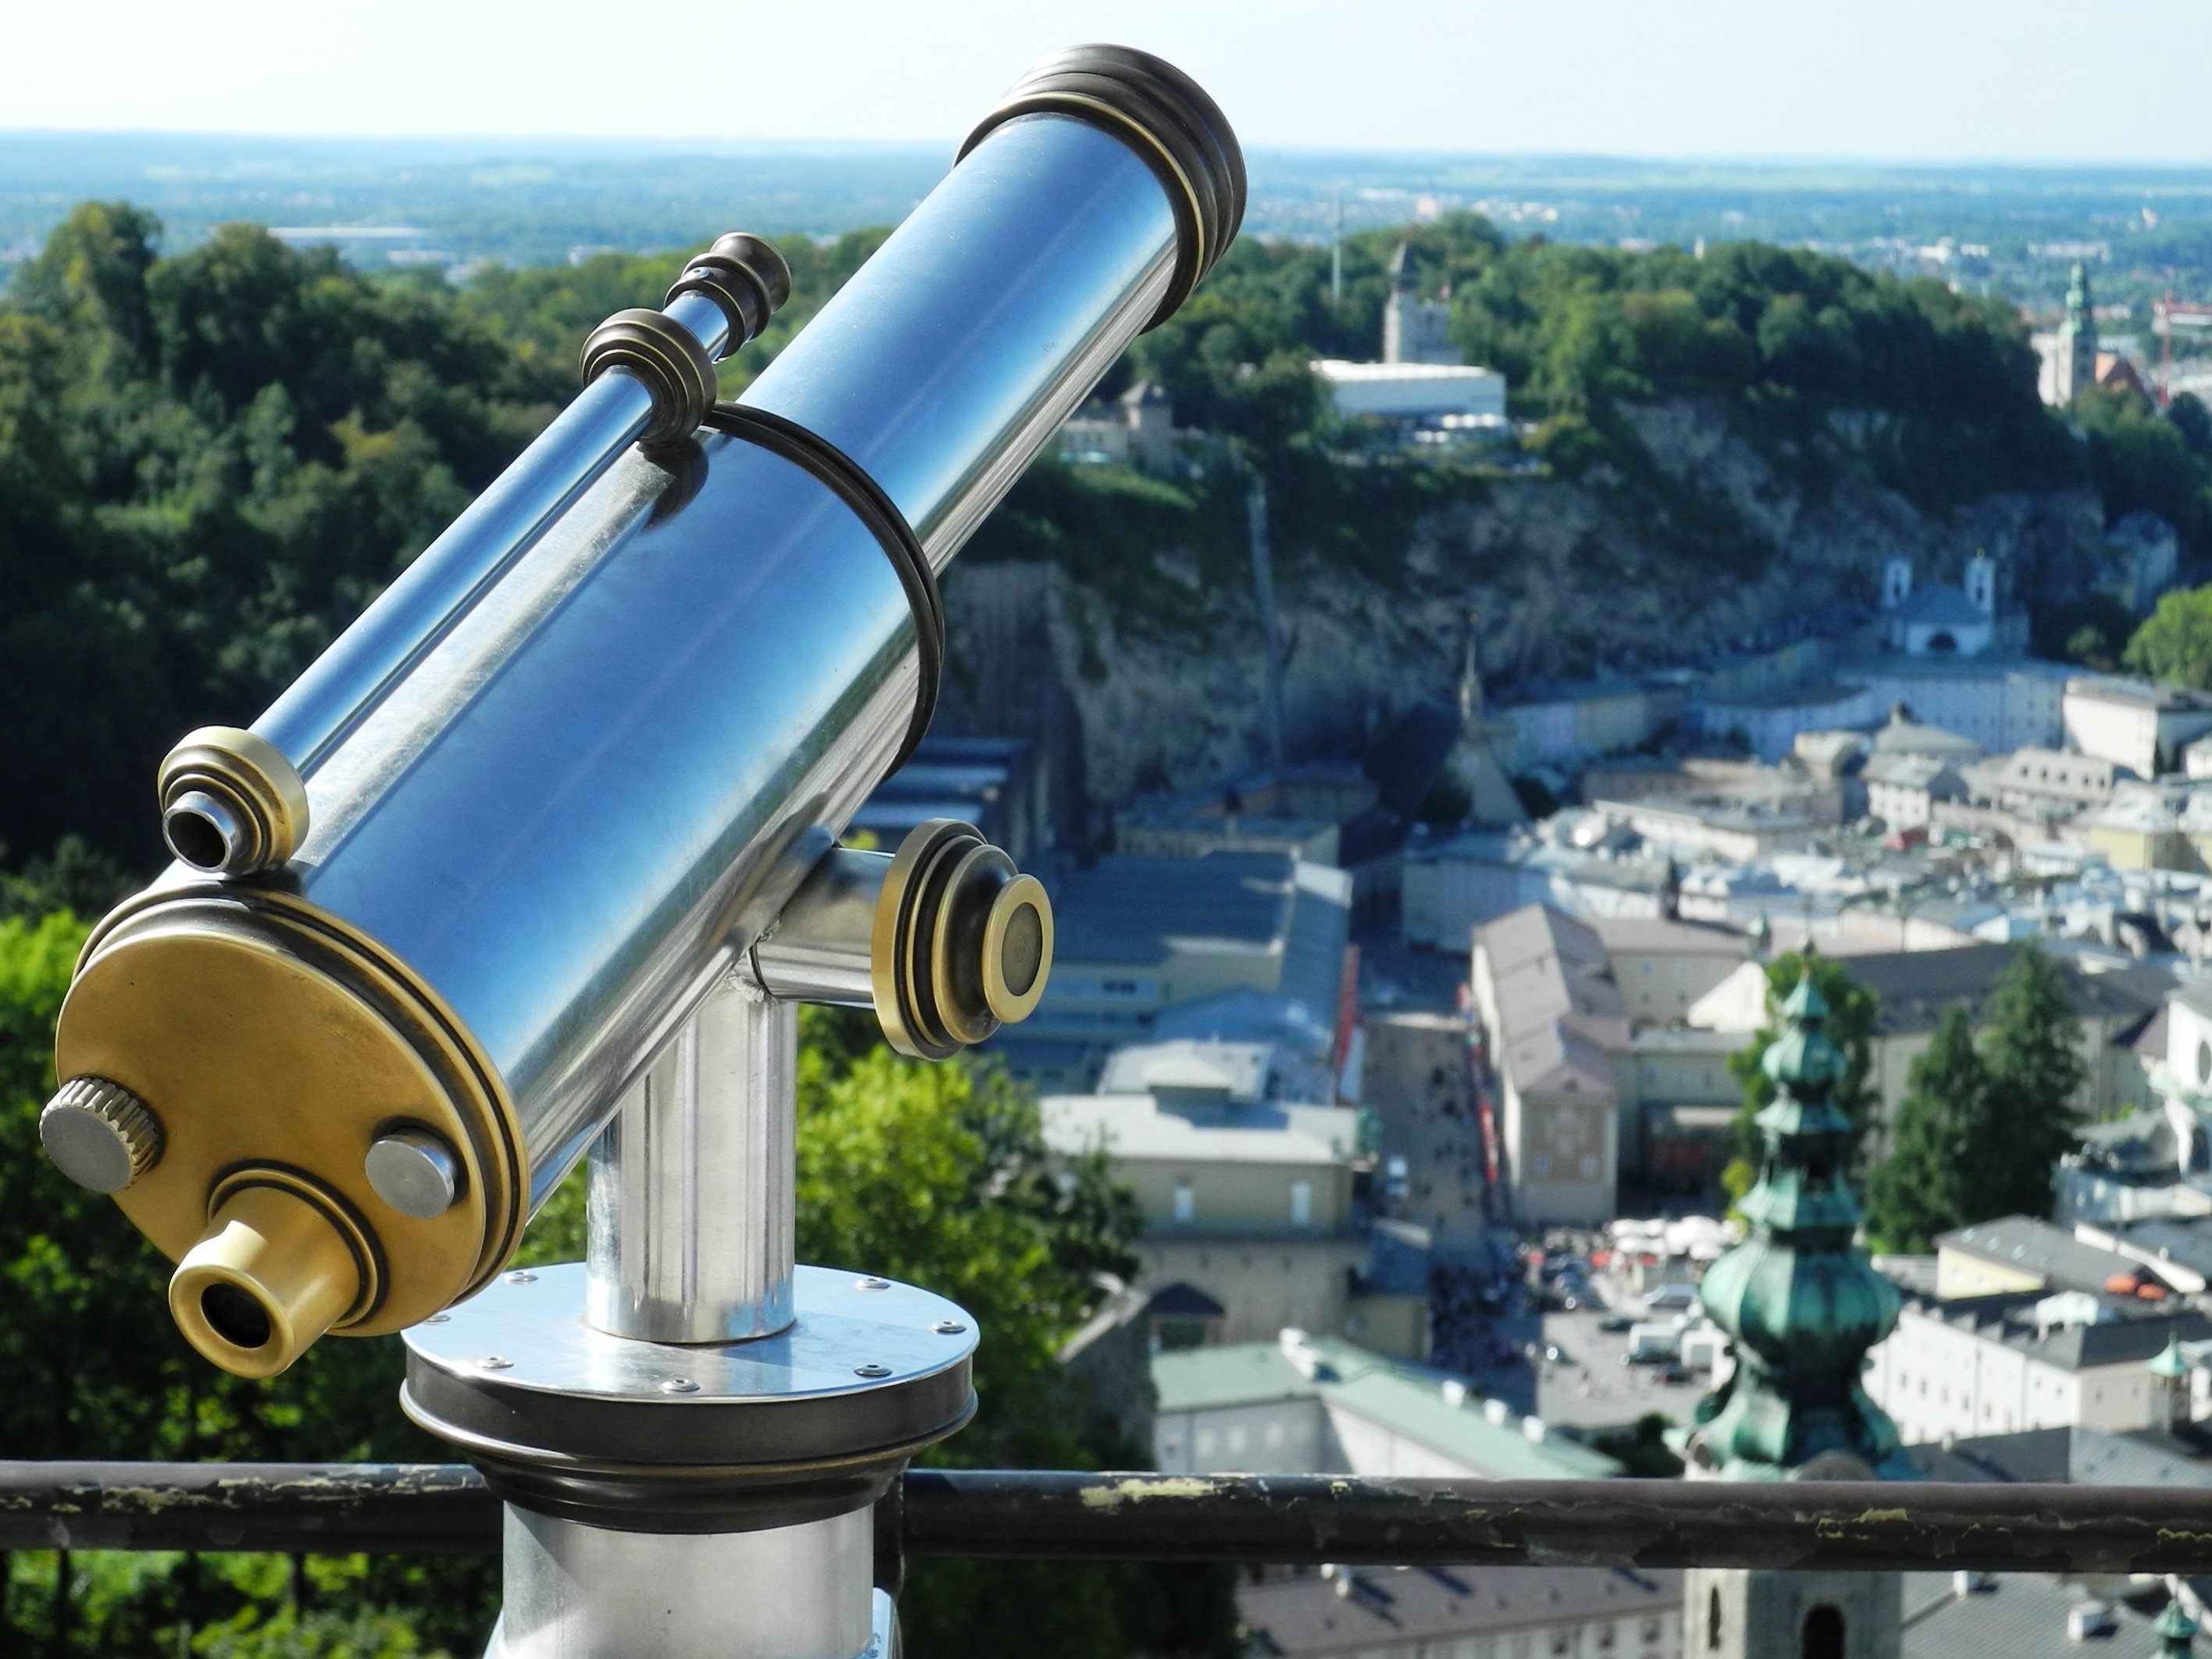
landscape, telescope, vehicle, machine, observatory, viewpoint, binoculars, aircraft engine